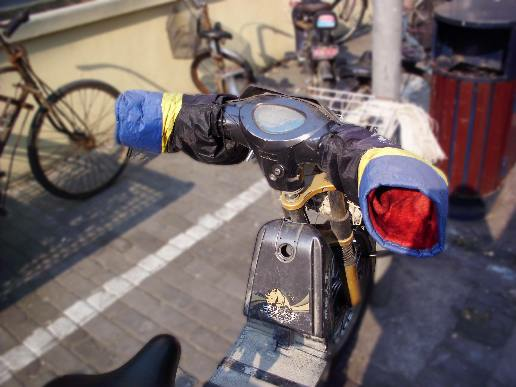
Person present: No